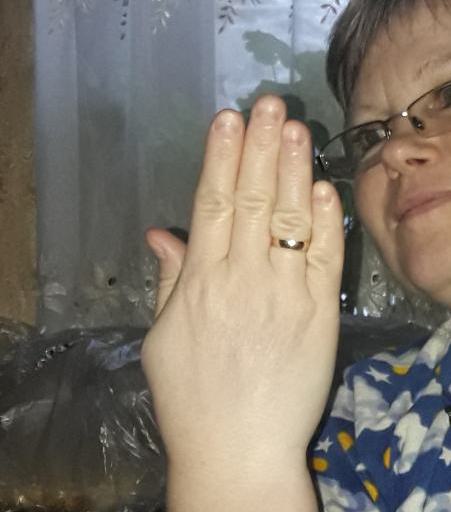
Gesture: stop_inverted